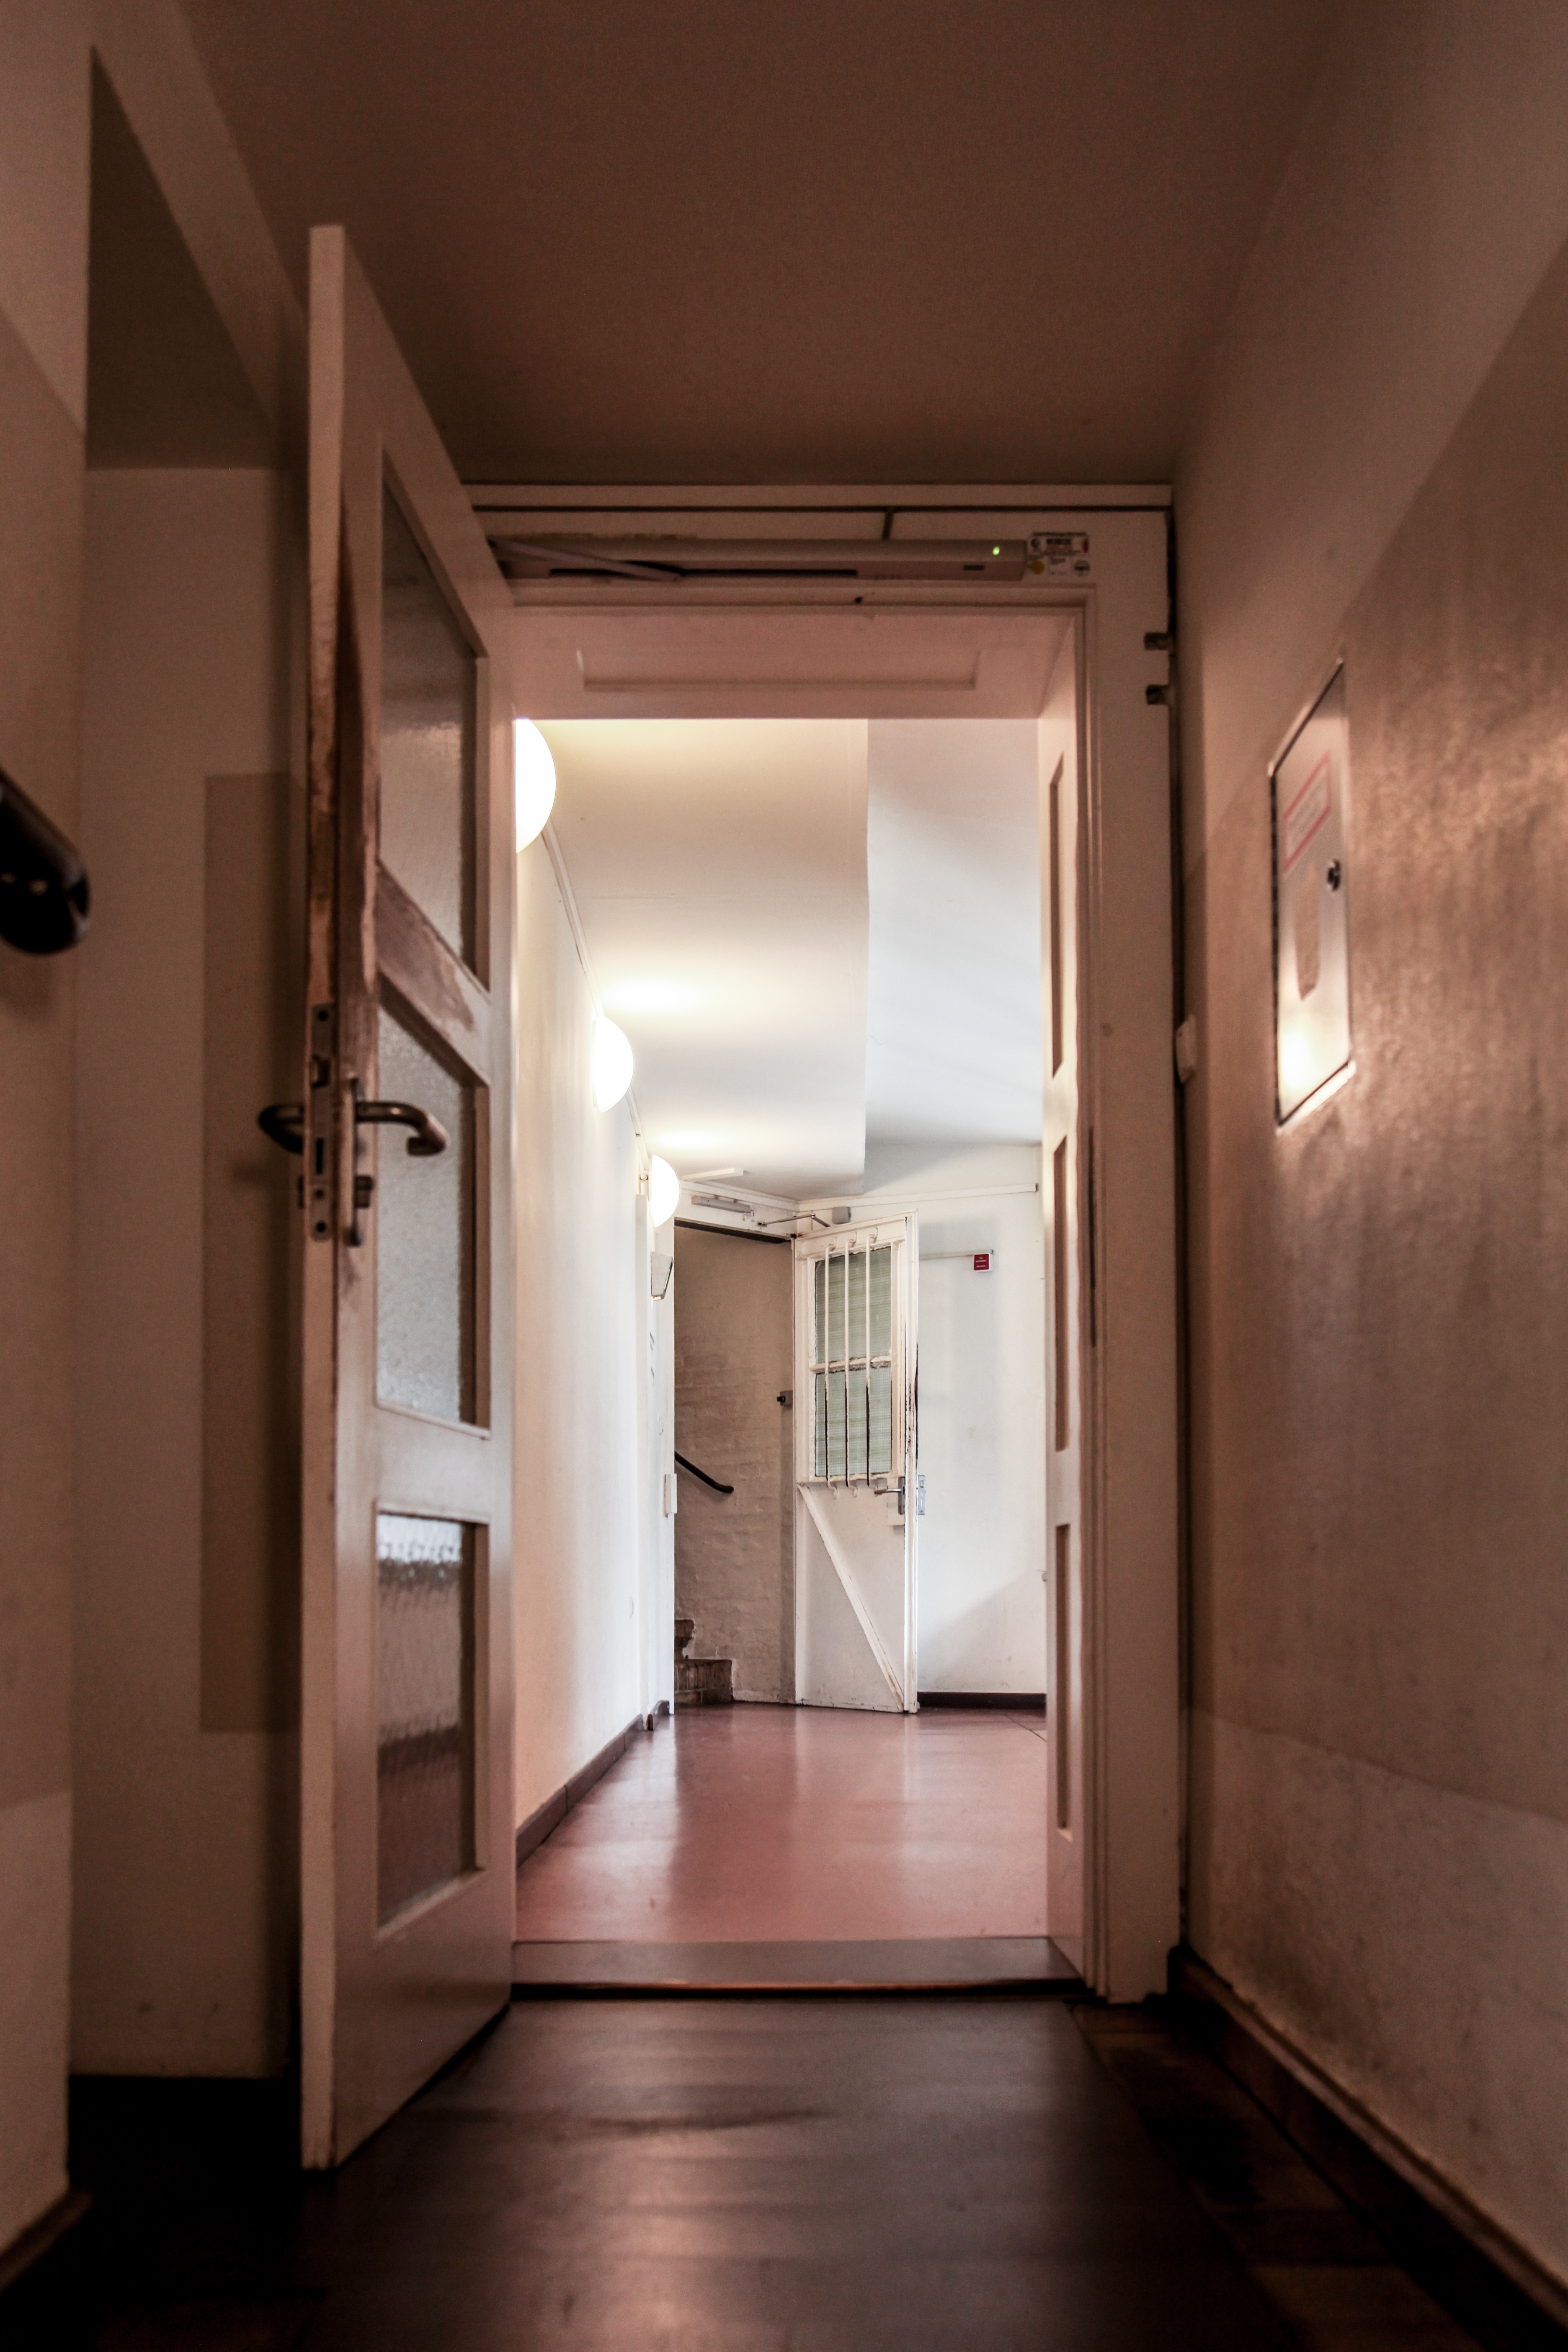
light, architecture, structure, wood, antique, house, floor, interior, window, building, old, home, wall, stone, dark, desolate, hall, entrance, broken, loft, abandoned, property, dirty, grunge, living room, empty, room, door, apartment, interior design, deserted, worn, messy, design, hallway, abandon, passage, corridor, creepy, history, vault, estate, damaged, aged, empty hallway